Terry Pheto

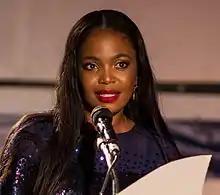
Pheto at the 2014 Zanzibar International Film Festival

Moitheri Pheto (born 11 May 1981) is a South African actress who is known for starring in an Oscar-winning film "Tsotsi" (2005) and other South African soapies. She had a recurring role of a heart surgeon, Dr. Malaika Maponya, on the American soap opera "The Bold and the Beautiful". Terry Pheto is among a group of individuals and companies implicated in the National Lotteries Commission corruption scandal.